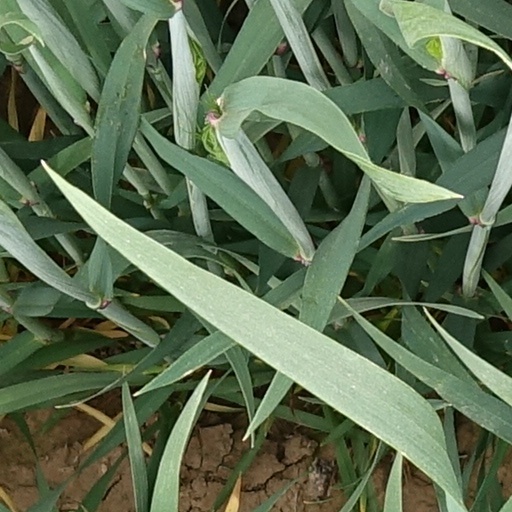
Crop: wheat